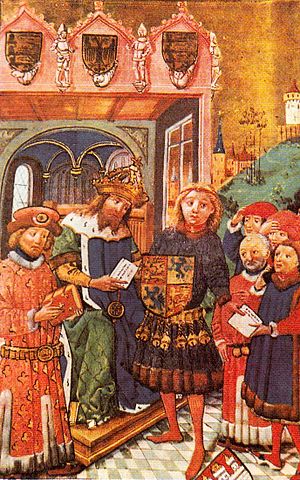
Otto Barnet af Braunschweig-Lüneburg
Otto 1. af Braunschweig-Lüneburg, kaldet Otto Barnet var et medlem af fyrstehuset Welf, der var den første hertug af Braunschweig-Lüneburg fra 1235 til sin død i 1252.